Comedy in the Golden Age of Mexican Cinema

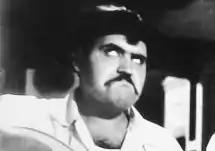
Capulina (left) and Viruta (right) in La Sombra del Otro.

Germán Valdés or "Tin Tan" is also known as the pachuco for his numerous roles portraying this very image of a hip, modern and even transborder male. In fact, he was criticized for embracing the stereotype of the pachuco while others applauded the modernity of his comedy. The image of the pachuco is portrayed by Carlos Monsivais's, as explained by Javier Durán, "as a crucial cultural axis from which to examine issues related to Mexican identity and nationhood" (Durán 41). The zoot suit riots and the mistreatment as well as discrimination toward Latinos by the Los Angeles Police Department have left a stain and this is one reason why the image has become so iconic. Furthermore, the pachuco is "constantly translating cultural, linguistic, and economic realities" in both the United States and Mexico and hence a representation of a "transbordered subject" (Durán 42). In many of Tin Tan's movies he embraces the zoot suit as it becomes innate to his character such as El Rey Del Barrio( The King of the Neighborhood) El Hijo Desobediente (The Disobedient Child) and Músico, Poeta y Loco (Musician, Poet and Madman). According to Durán, Tin Tan was not a great humorist when it came to verbal speech, but he knew how to impersonate and mimic with affinity as well as caricature. His character of the pachuco always portrayed to have a "flare" for chaos and a lack of respect for the authorities as well as for formalities (Durán 43). With the popularity of his films the term pachuquismo was developed (43). This did not last, however, and this resulted in the post-pachuquista characters in Tin Tan's films which includes the pelado with an emphasis on the urban peasant (Durán 45). Films which lean toward a post-pachuquista are El Mariachi Desconocido and Fuerte Audaz Y Valiente (similar to that of a western). Both Cantinflas and Tin Tan utilized cross dressing to portray comedy in their films. In a rare collaboration, the film Viaje a la Luna (1957) joined popular comedians of the time including Tin Tan, Viruta y Capulina and memorable supporting actress Vitola and actor Chabelo(who also worked with Cantinflas in El Extra).